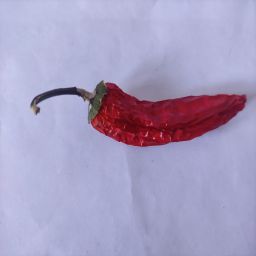
Crop: New Mexico Green Chile
Quality: Dried